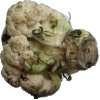
Label: cauliflower